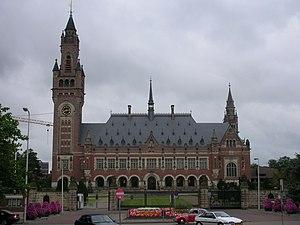
Desde la Wiki en inglés, en la cual se señala la licencia